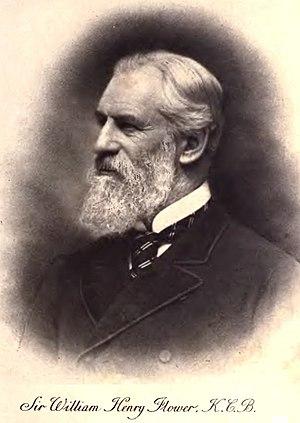
Sir William Henry Flower est un zoologiste britannique, né le 30 novembre 1831 à Stratford-upon-Avon et mort le 1ᵉʳ juillet 1899 à South Kensington.